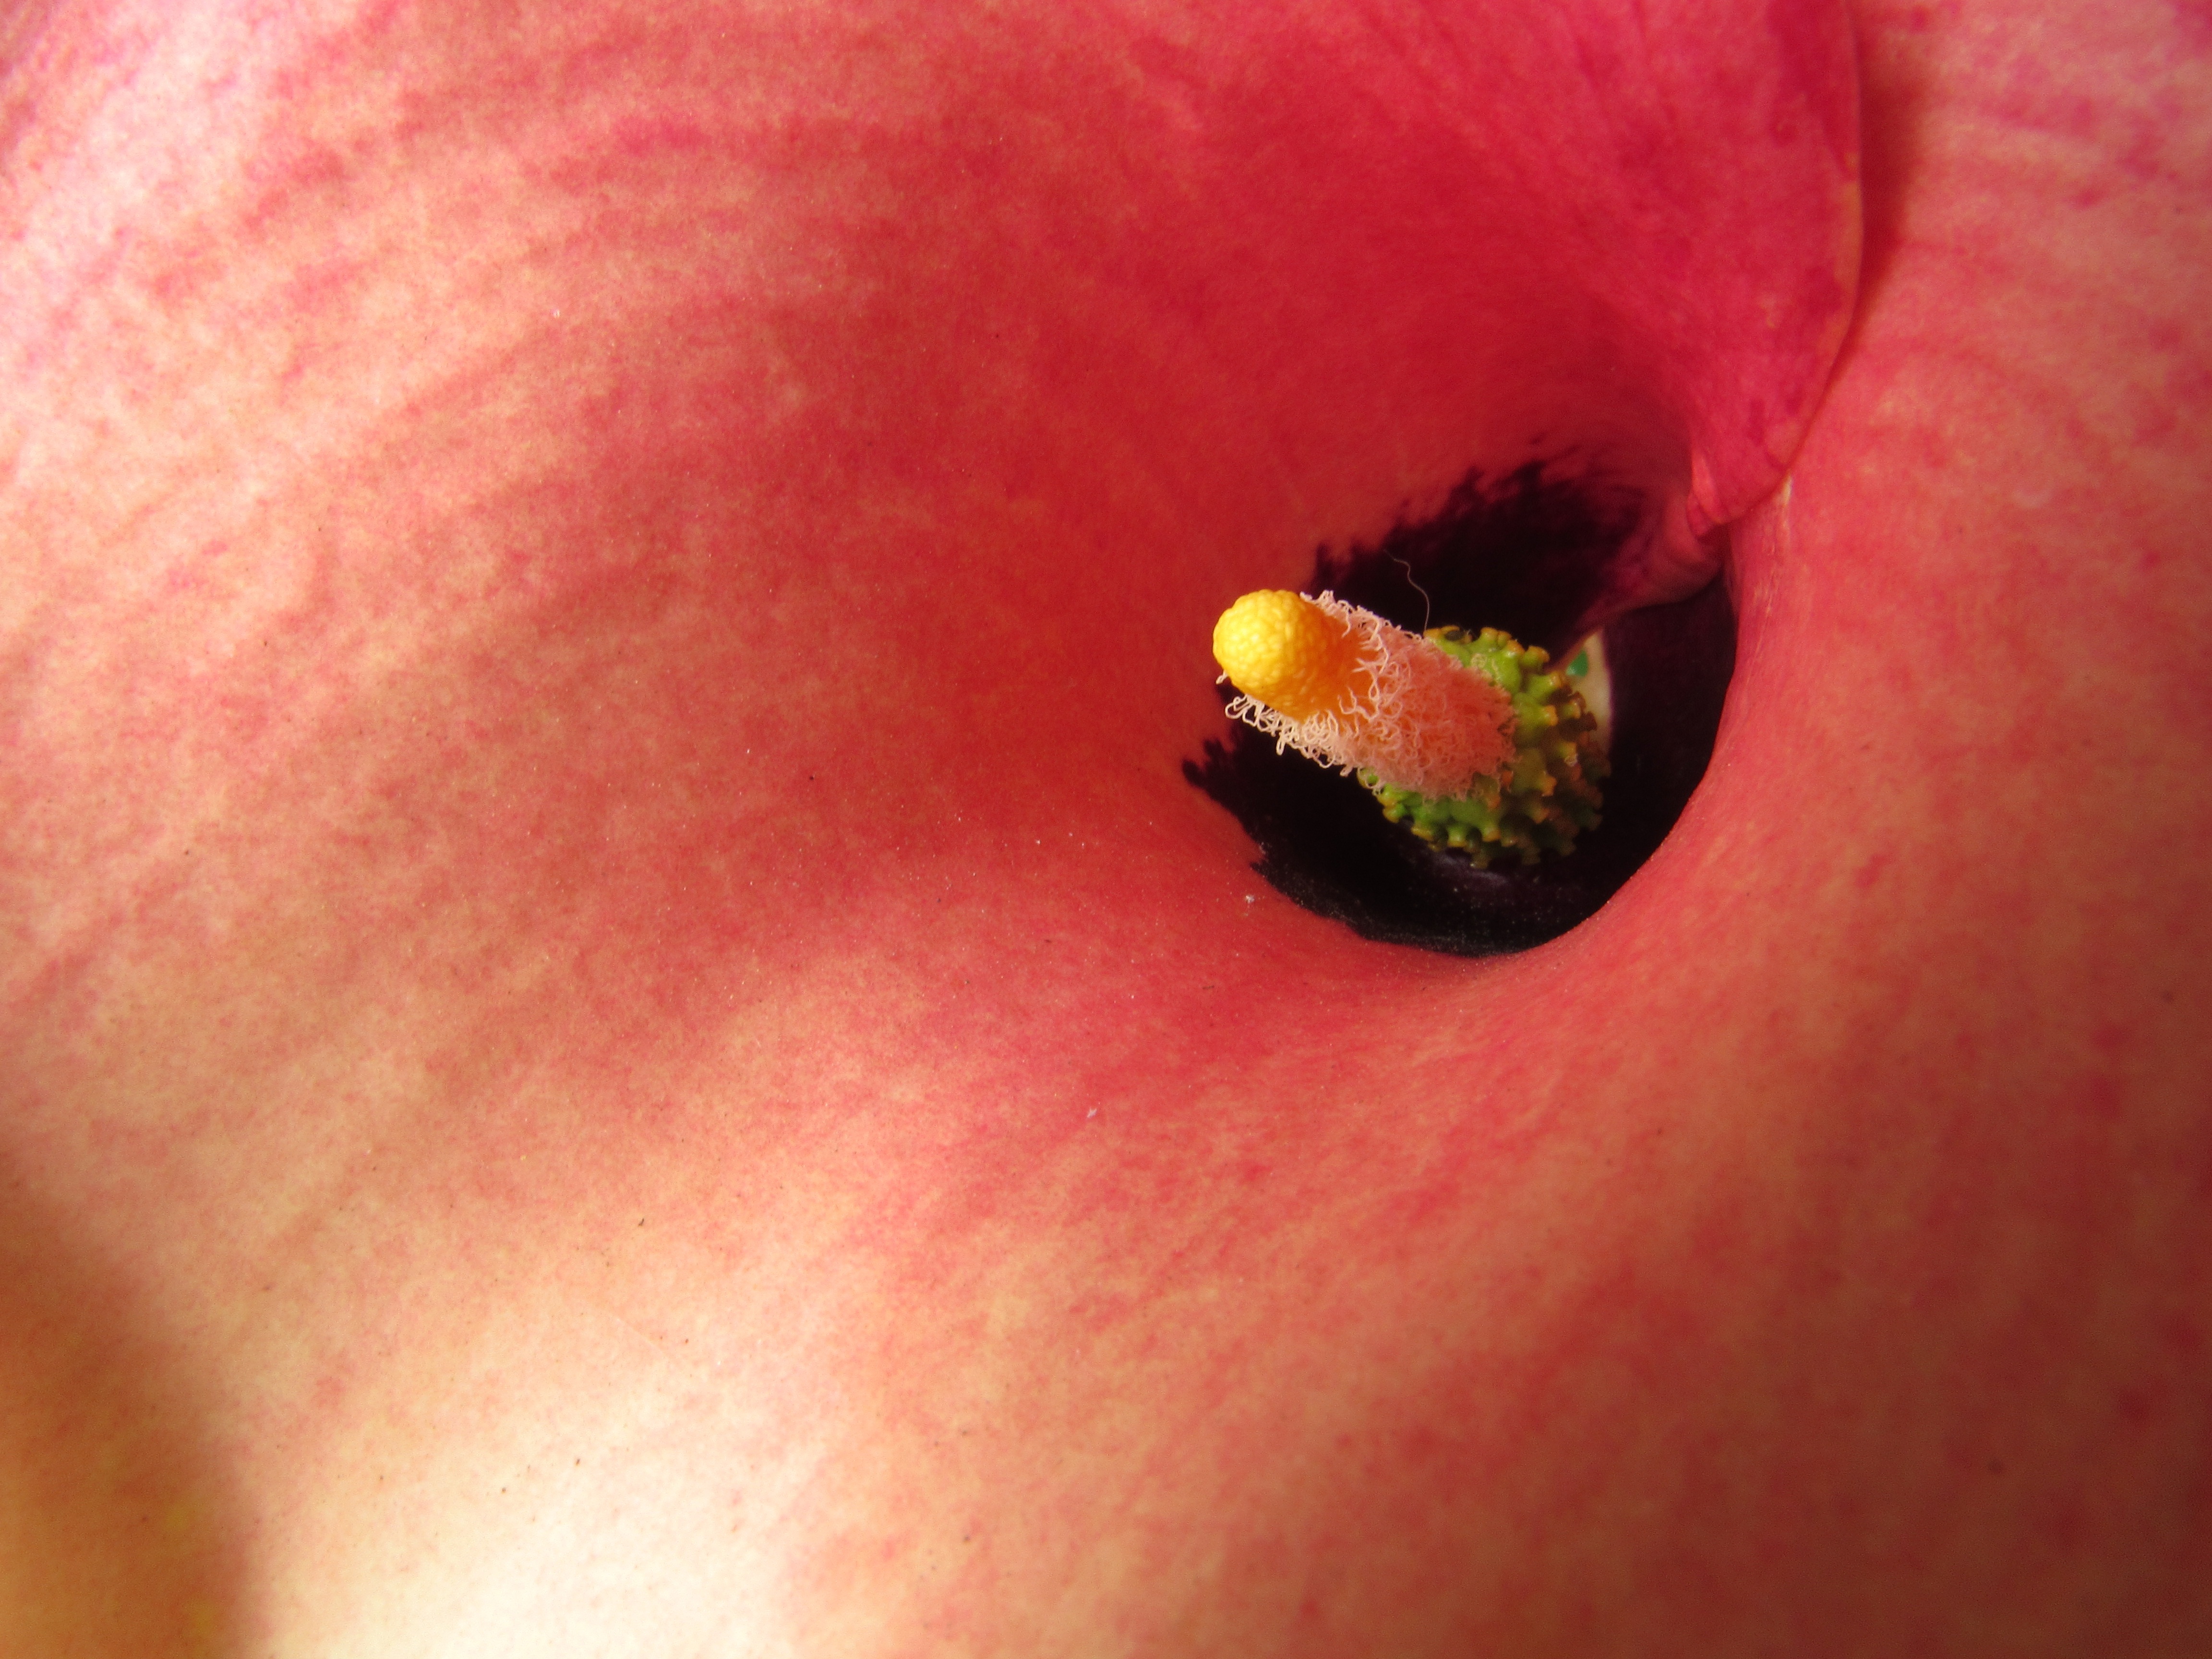
hand, plant, photography, leaf, flower, petal, orange, finger, red, produce, insect, macro, ear, pink, lip, invertebrate, mouth, close up, nose, eye, skin, organ, calla, macro photography, flowering plant